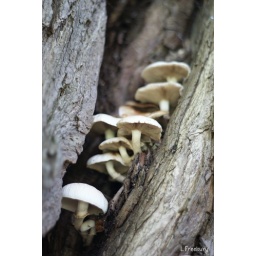
Found these mushrooms growing inside a tree whilst having a cup of tea in Starbucks.